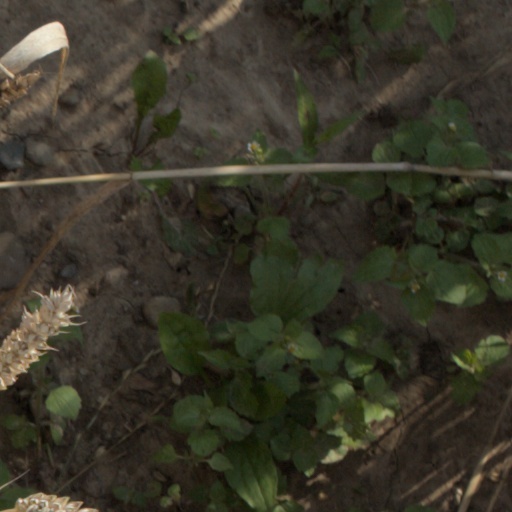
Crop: wheat